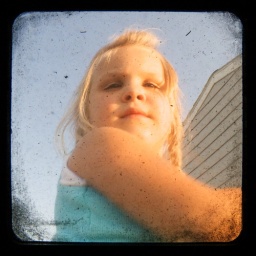
girl in a flower garden